Gunnar Krantz (artist)

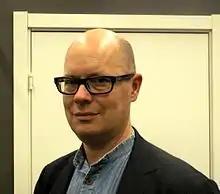
Gunnar Krantz in 2012

Gunnar Krantz (born 1962) is a Swedish comic creator and artist. He started creating modern-style black and white comics in the 1980s, making a name for himself in the Swedish fanzine community. His professional debut was the acclaimed album "Alger" in 1986.